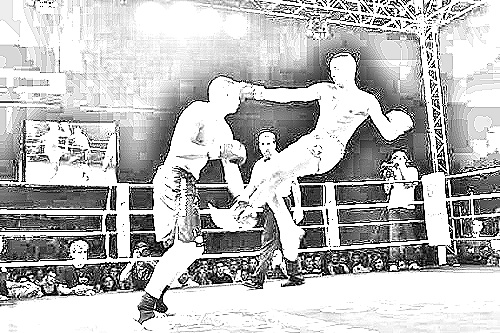
Portrait style: Sketch Portrait